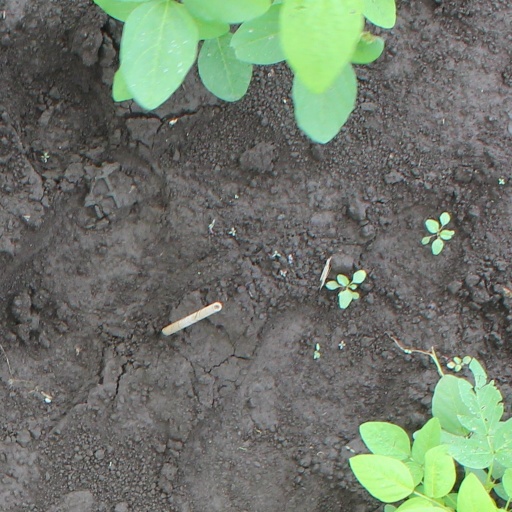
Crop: soybean